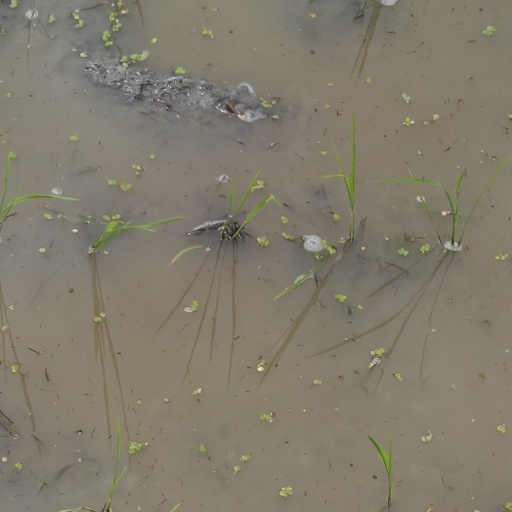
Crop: rice